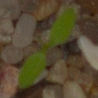
Label: common_chickweed